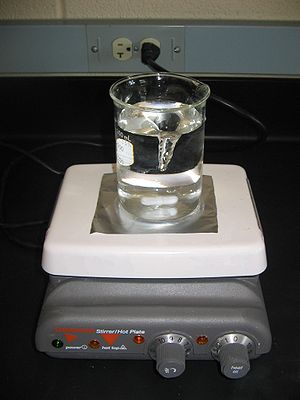
Magnetomrører
En magnetomrører i funktion
En magnetomrører er en slags laboratorieudstyr som benyttes til automatisk omrøring af væsker. Den består af en elektronisk plade som indeholder en roterende magnet eller en stationær elektromagnet, og en stangmagnet som er overtrukket med en inert polymer, f.eks. teflon. Et glas med den væske der skal omrøres placeres på pladen og stangmagneten puttes i glasset. Derefter tændes for strømmen, og magneten i pladen begynder at dreje rundt, hvilket medfører at magneten i glasset også drejer rundt og glassets indhold bliver omrørt.